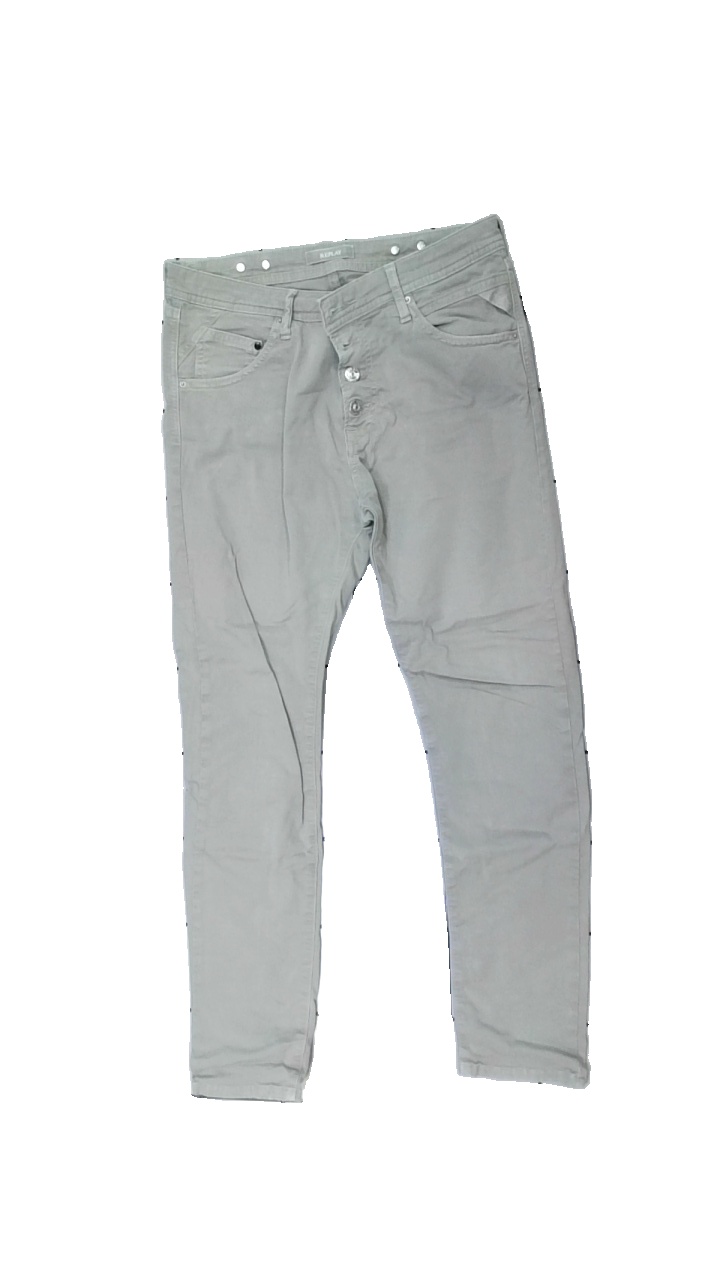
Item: Trousers (Ladies)
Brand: Replay
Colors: Beige
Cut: Regular
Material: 100% cotton
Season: All
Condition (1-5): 3
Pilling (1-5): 4
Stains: Minor
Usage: Recycle
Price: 50-100